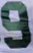
Number: 9